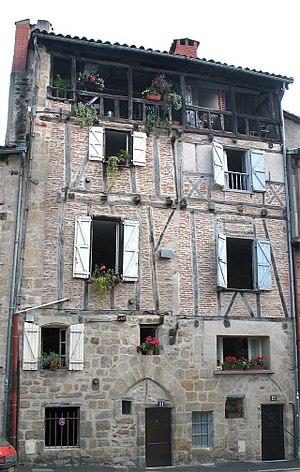
Maison Caumont
Figeac est une commune française située dans le département du Lot, en région Occitanie.